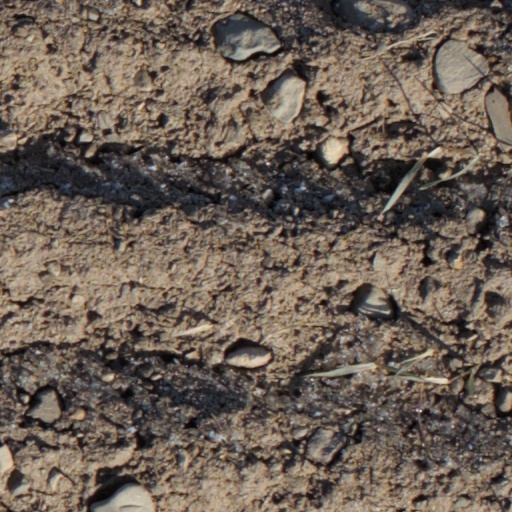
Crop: wheat